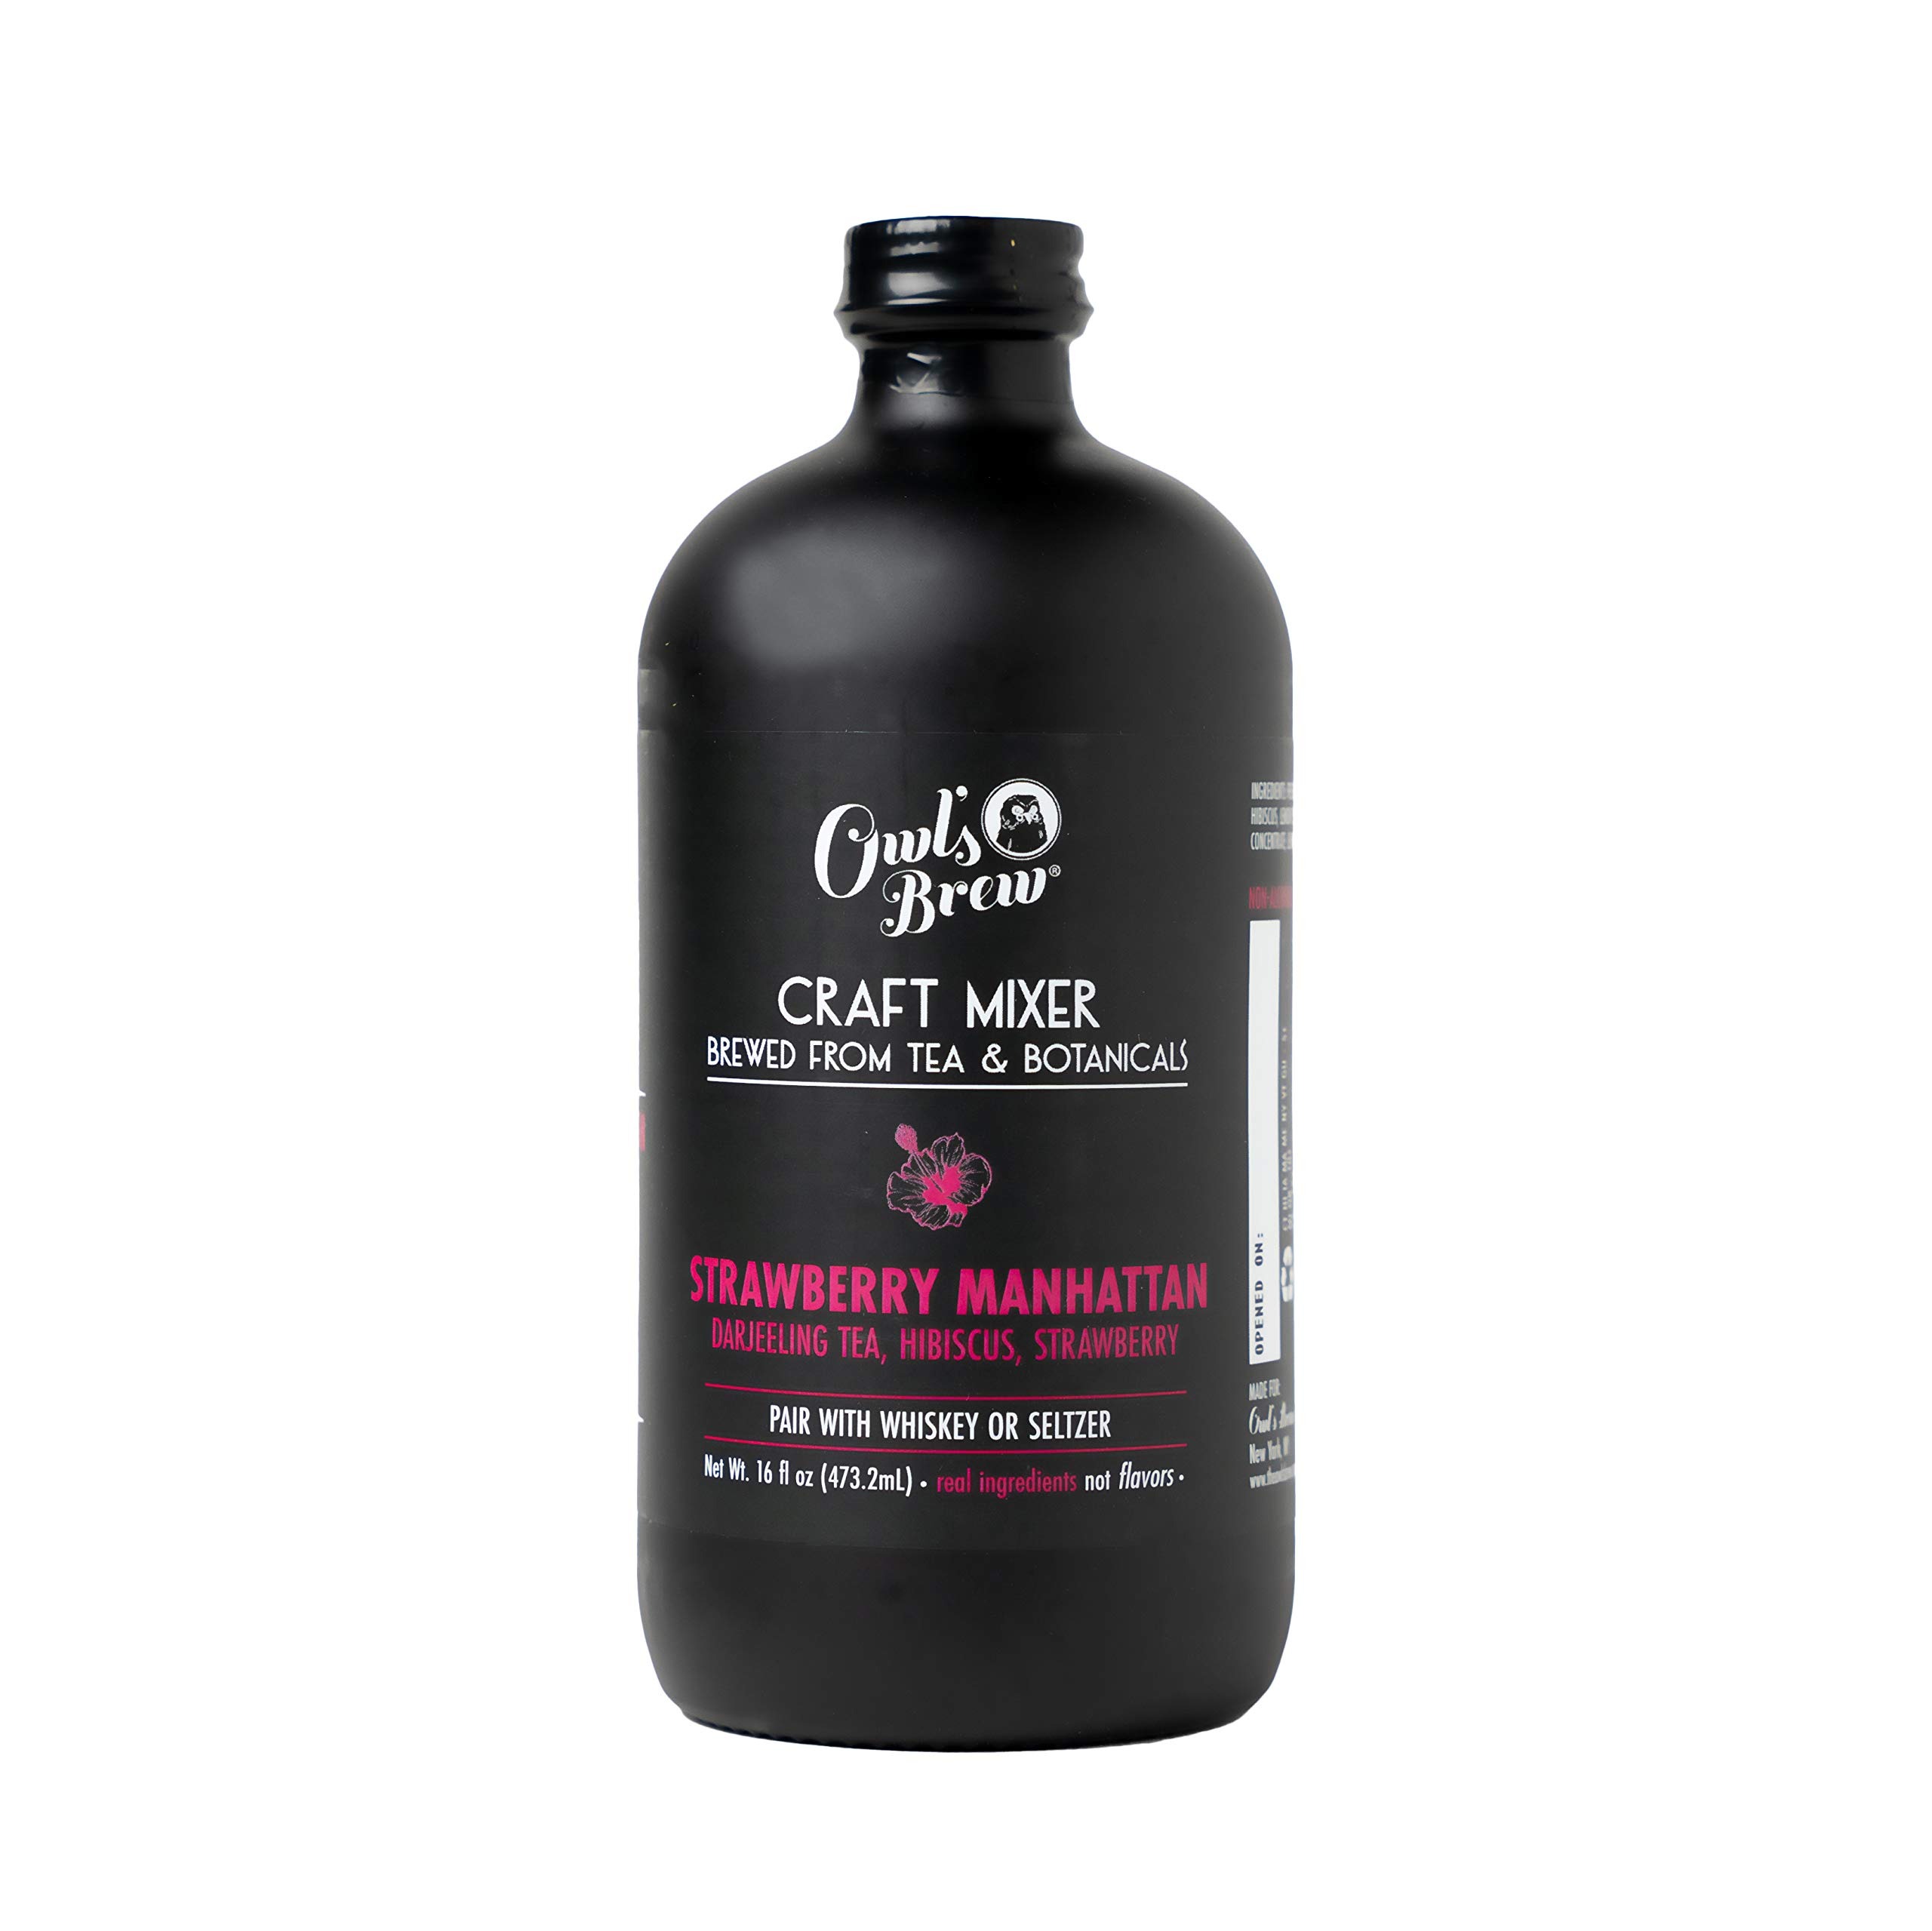
Item Name: Strawberry Manhattan Owl's Brew Cocktail Mixer, 16 Ounce Bottle
Bullet Point 1: STRAWBERRY MANHATTAN: Owl's Brew Strawberry Manhattan cocktail mixer is made with fresh-brewed organic darjeeling tea, strawberries, & hibiscus. Perfect for preparing unique mixed drinks, fruity manhattans & other cocktails throughout the year. Spike with bourbon, whiskey or add seltzer water!
Bullet Point 2: REAL INGREDIENTS: Made from 100% organic freshly-brewed tea & botanicals, Owl's Brew cocktail & margarita drink mixers provide all-natural flavor for both alcoholic and non-alcoholic drinks. To make a quick mocktail, just add sparkling water! The 16 ounce bottle size makes 8 drinks.
Bullet Point 3: DRINK WISE: Freshly brewed from whole tea leaves, fruits, spices and herbs, with no added or artificial flavors, all Owl's Brew cocktail mixers contain 45% DV Vitamin C and are naturally vegan, gluten free, low calorie & low carb, so you can sip without the guilt! Available in 16 and 32 ounce bottles.
Bullet Point 4: TRY IT WITH: Become a mixologist & grab your cocktail shaker! Not feeling a whiskey or bourbon strawberry manhattan? Pair this mixer with gin, tequila, rum, or red wine. Try shaking up a strawberry hibiscus sangria or daiquiri! Each 16 oz bottle makes 8 drinks for under $1.50 per cocktail.
Value: 16.0
Unit: Fl Oz

Price: 15.73